Dogras

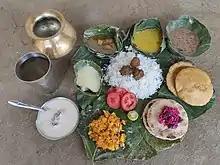
Traditional dogra food of Jammu and Kashmir

Wheat, maize and bajra are staple foods, in addition to rice, cereals and a tangy preparation of mango or tamarind popularly known as "ambal" (अम्बल) or "maani" (म्हाणी)/"ambal" (अंबल). The dish is called "dal patt maani" (दाल भत्त म्हाणी) and is savoured as a combination. "Mittha madra" (मिट्ठा मदरा) is a favourite and is made with milk, dry fruit, and semolina.